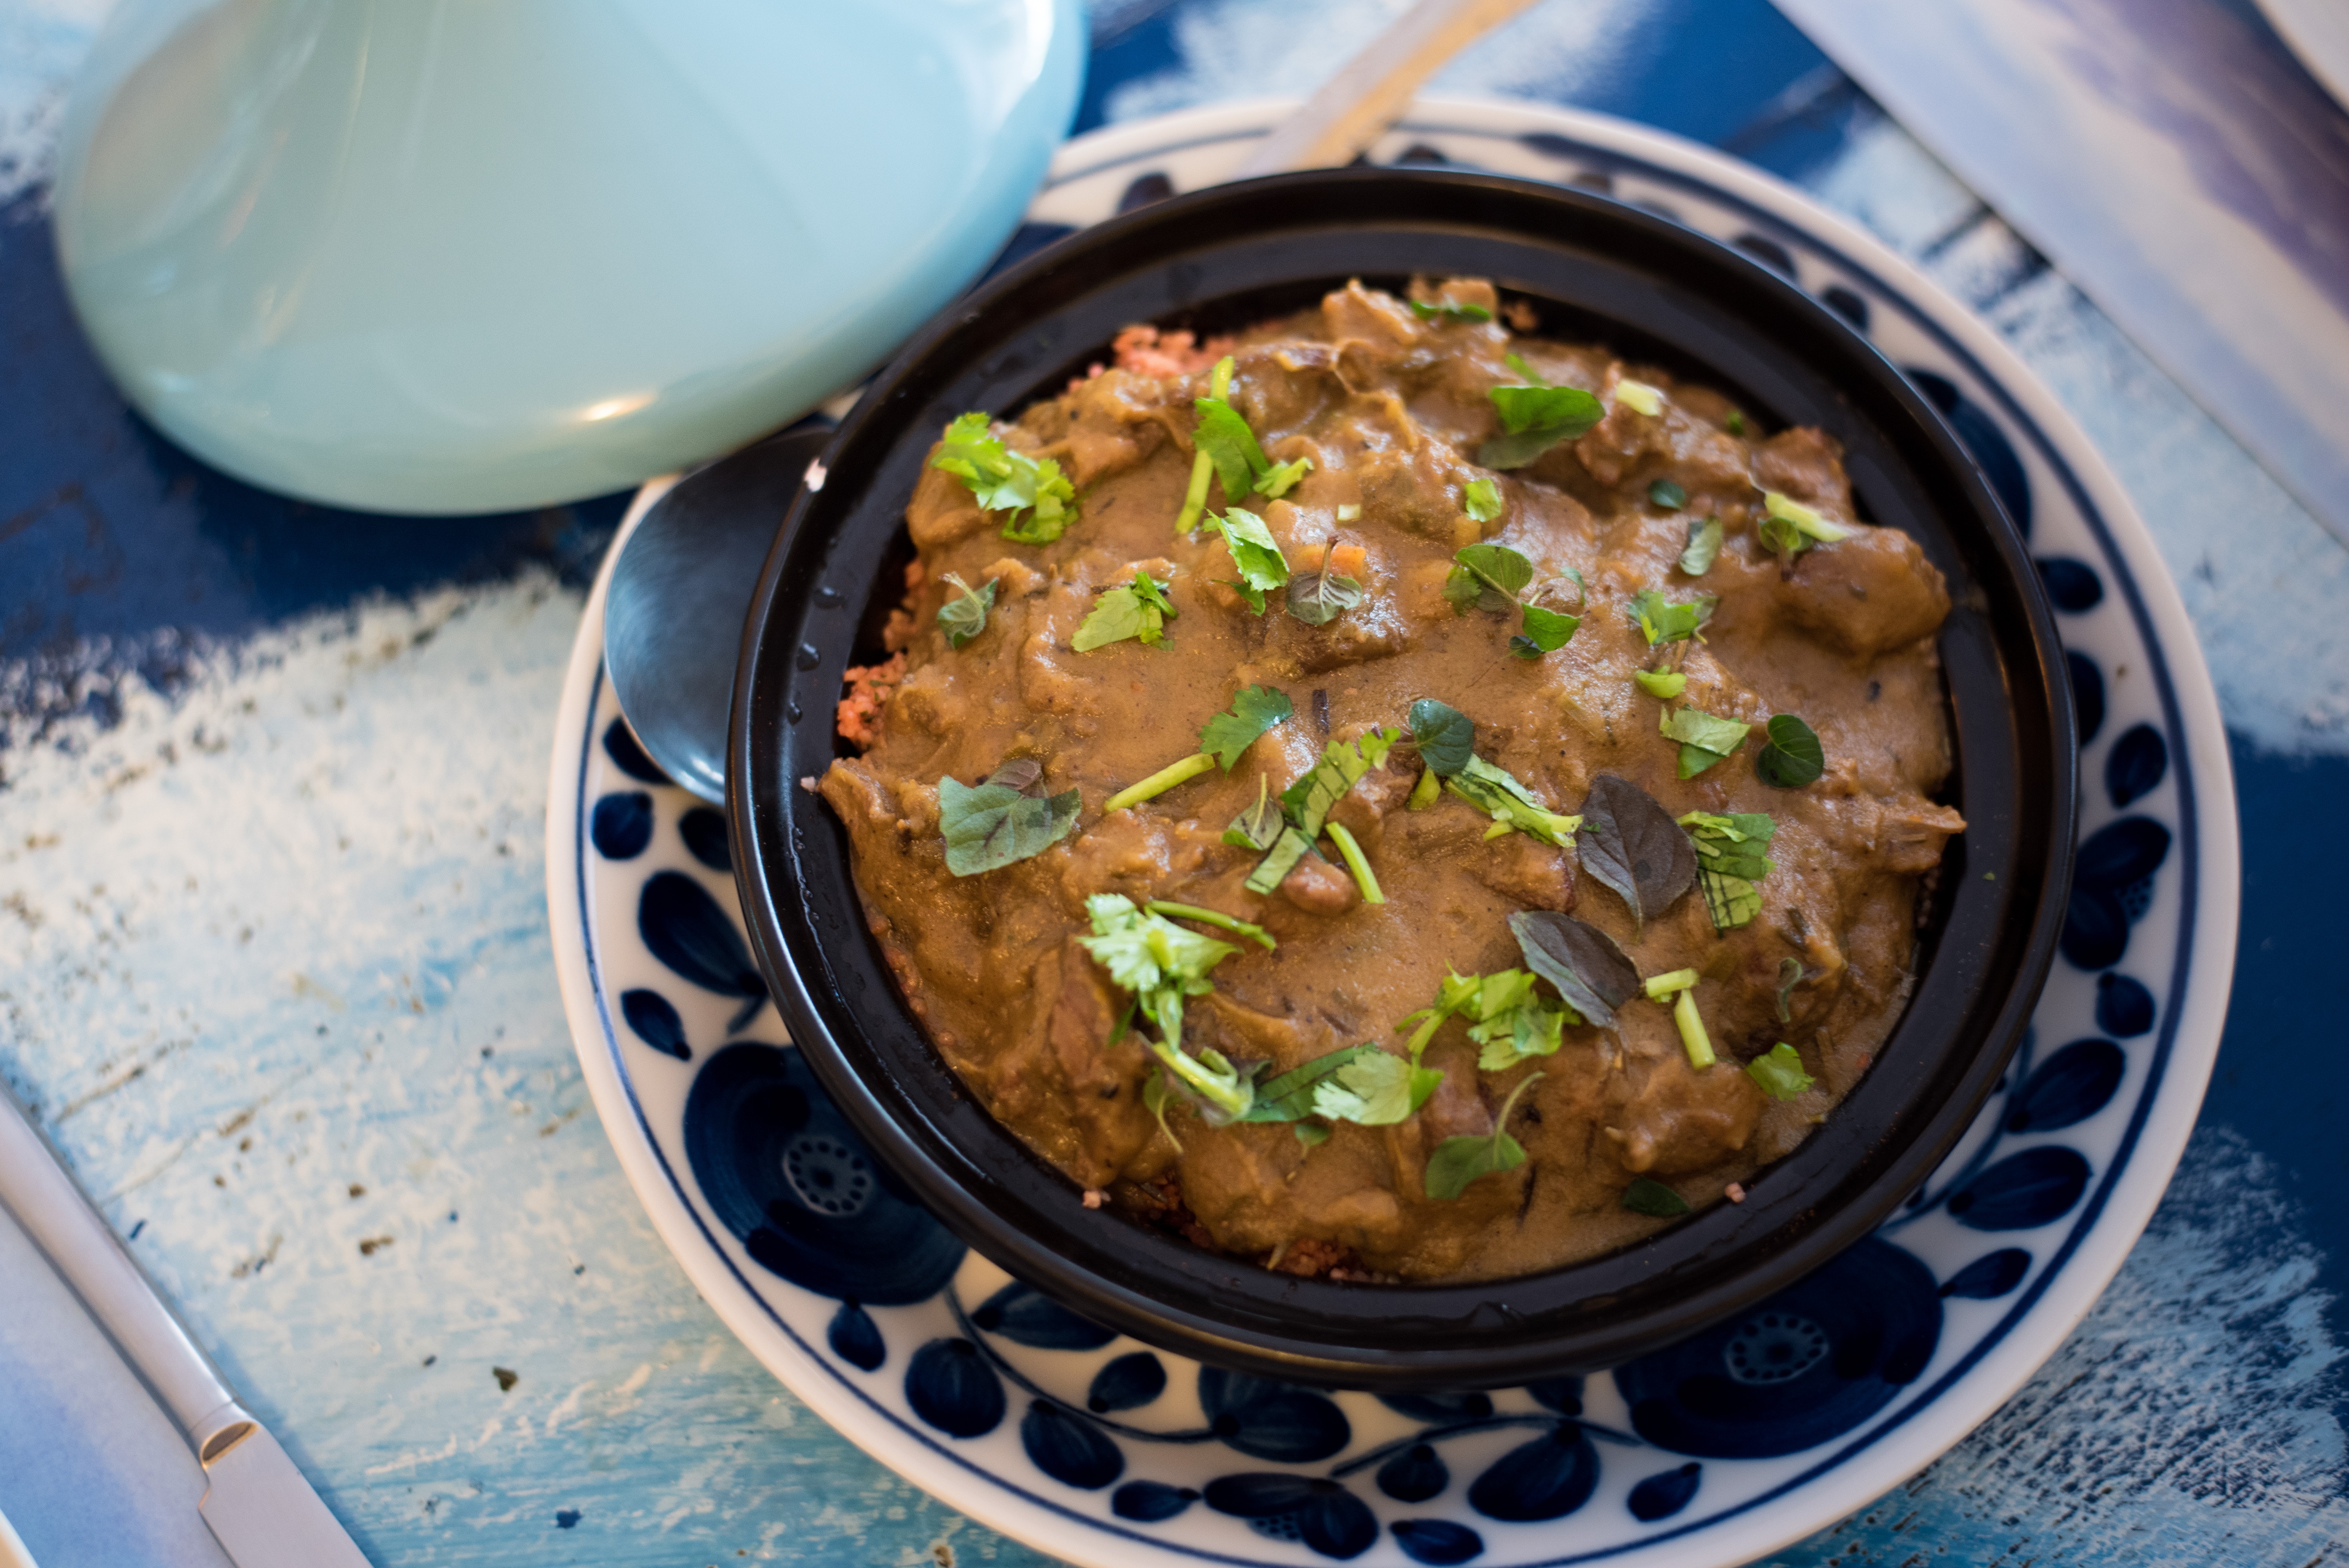
dish, food, cuisine, ingredient, produce, recipe, meat, side dish, curry, Refried beans